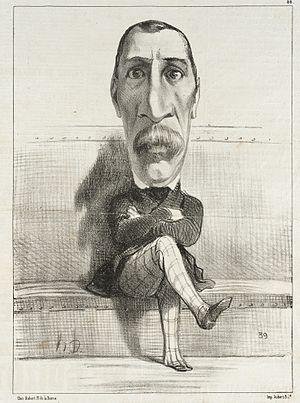
Cette page concerne les événements qui se sont produits durant l'année 1860 en Lorraine.
Cette page concerne les événements qui se sont produits durant l'année 1812 en Lorraine.
Isidore Eugène Buvignier est un homme politique français né le 3 avril 1812 à Verdun et décédé le 7 novembre 1860 à Verdun. Il est le frère de Nicolas-Armand Buvignier et de Jean Buvignier.